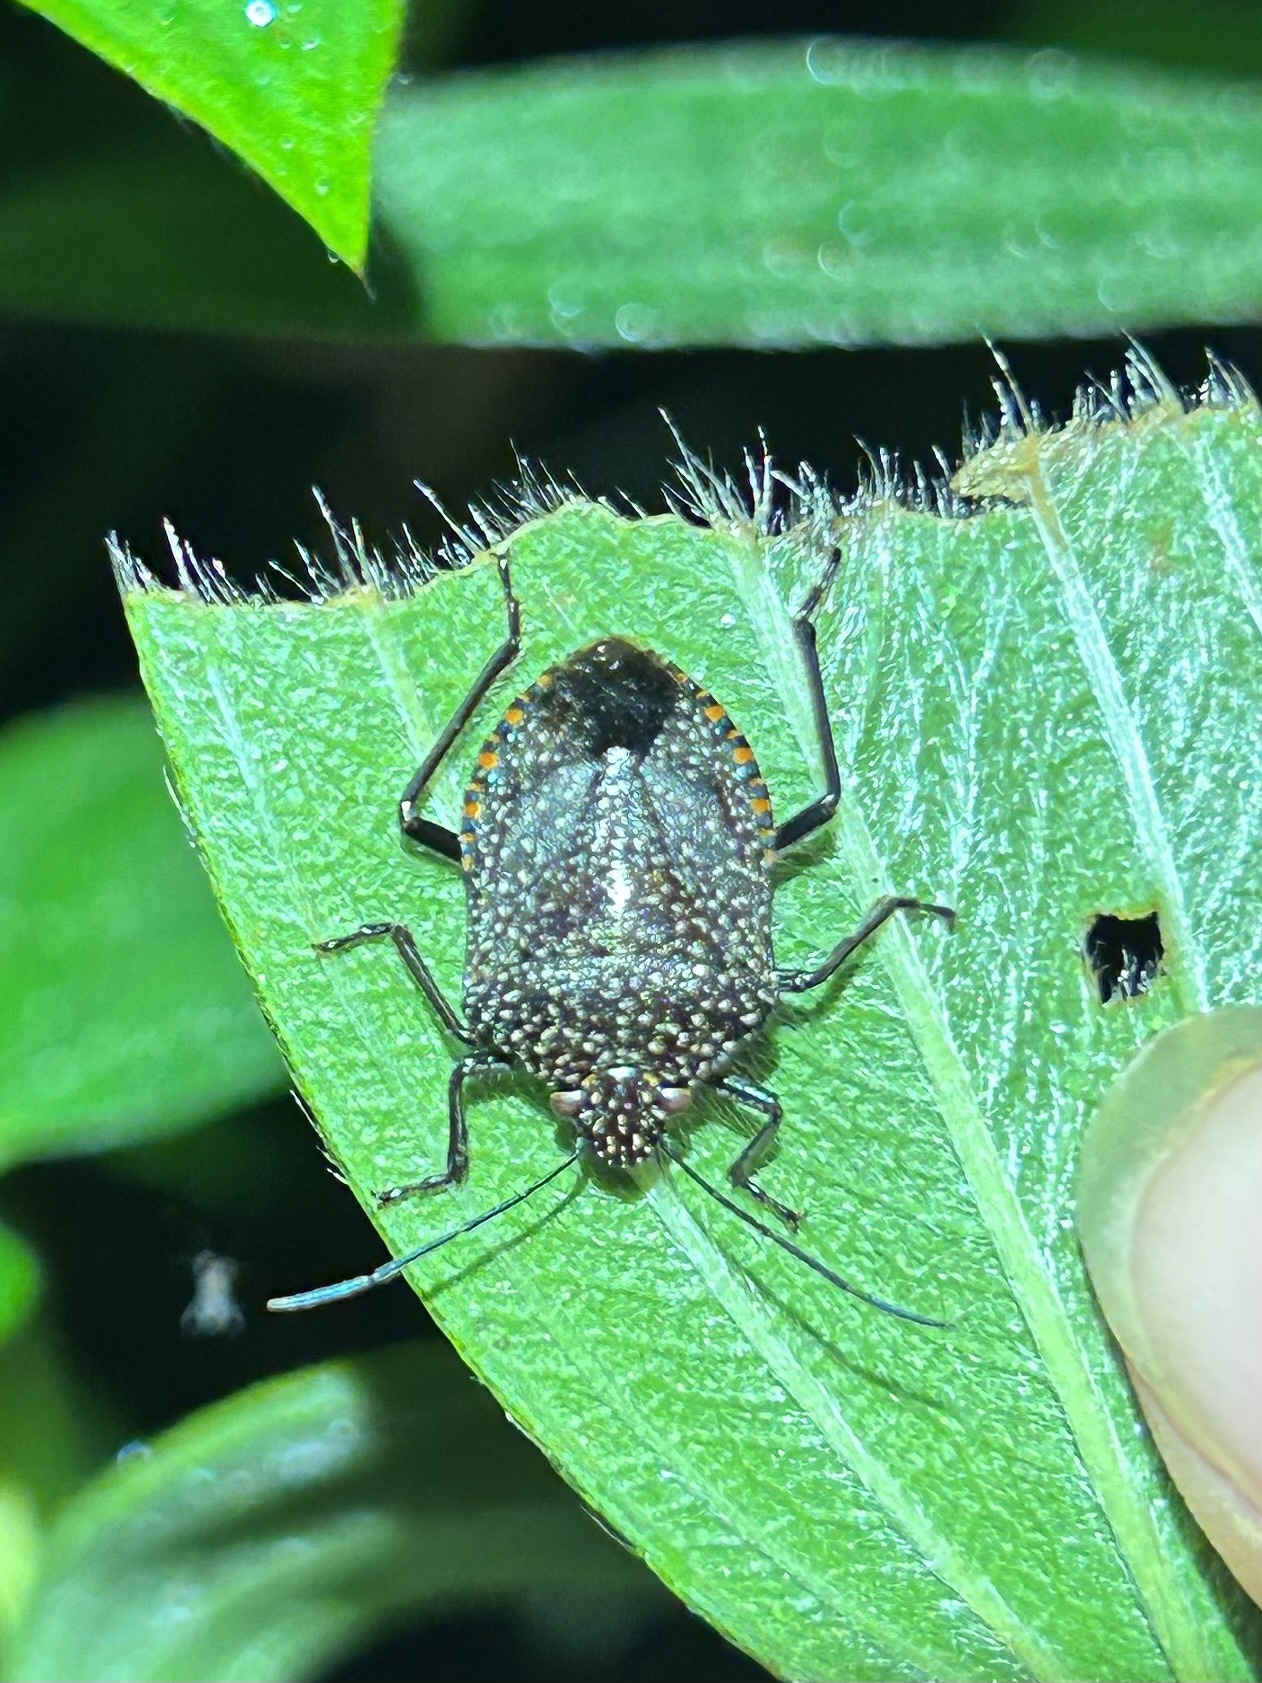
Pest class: stink_bug